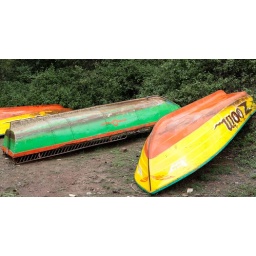
Brightly colored boats sitting in the rain at Tapola waiting for the tourist season to start.